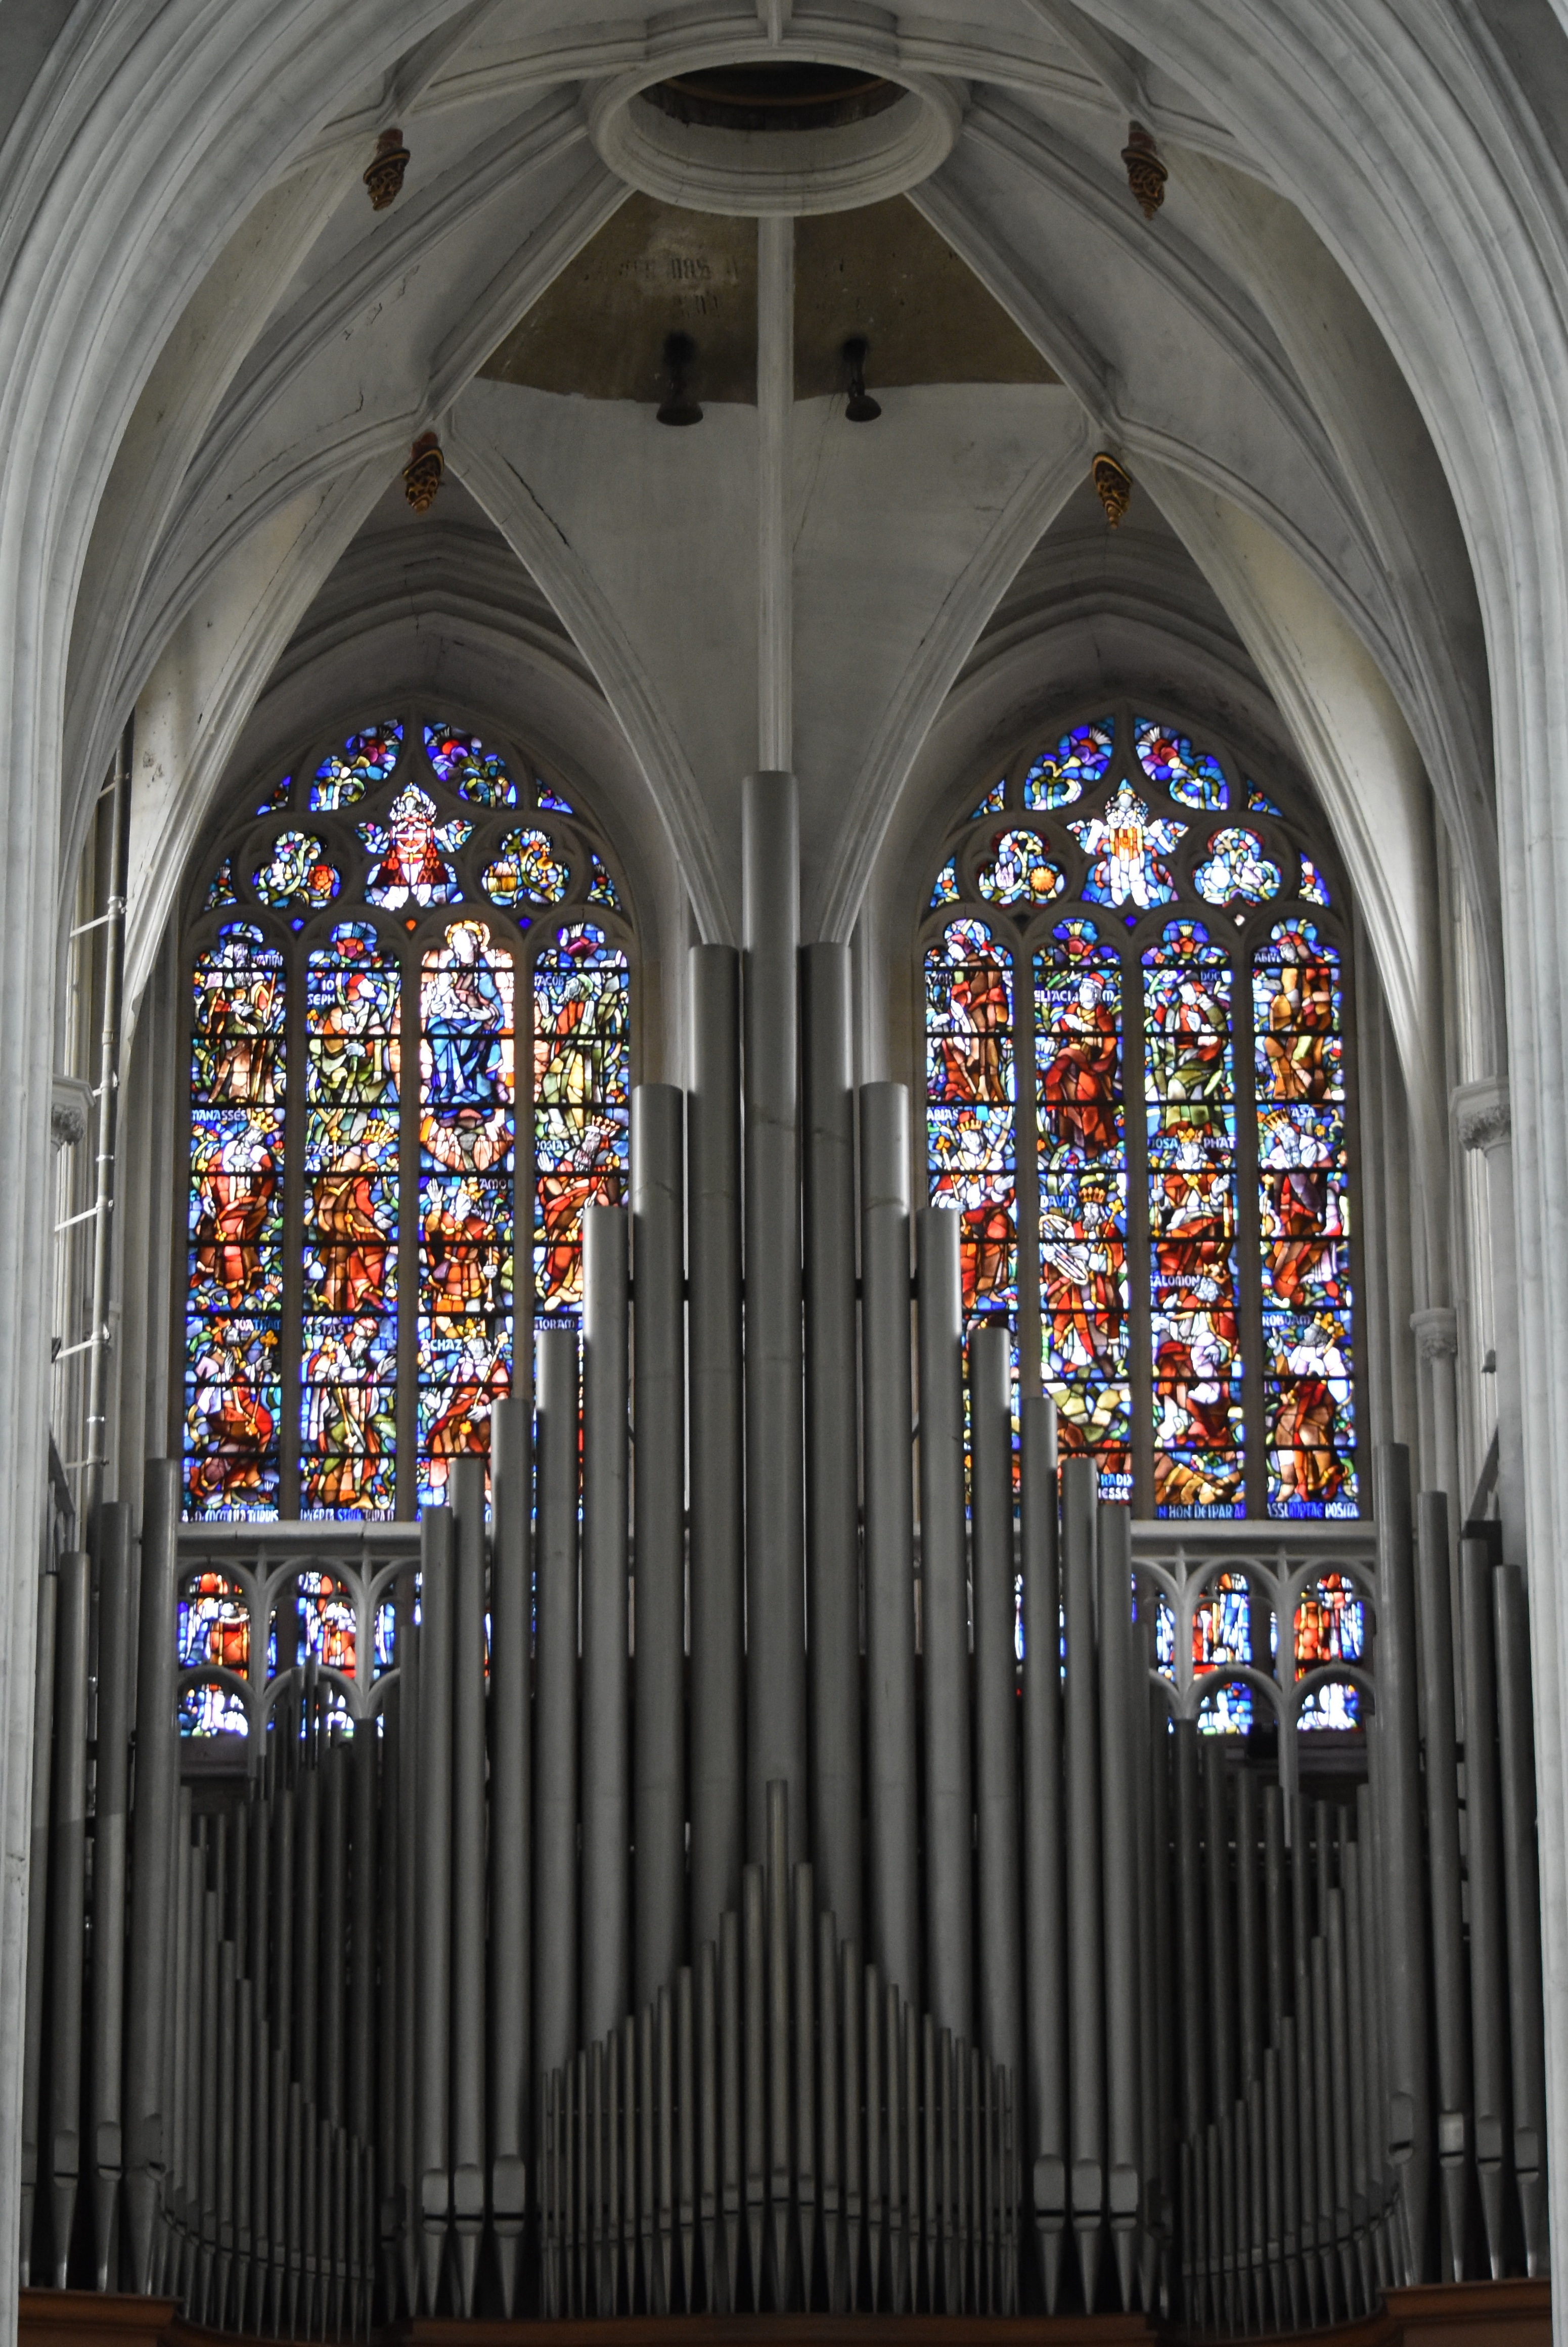
music, window, glass, instrument, church, cathedral, place of worship, musical instrument, symmetry, organ, stained glass windows, gothic architecture